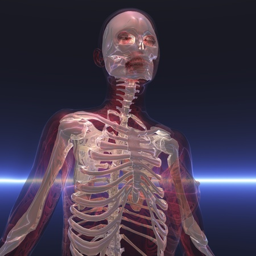
digital illustration of a skeleton